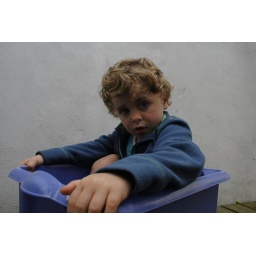
Make believe in a blue box